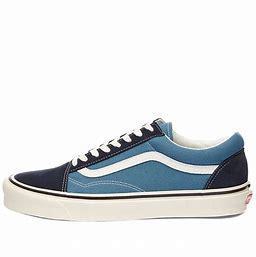
Brand: Vans
Model: UA Old Skool